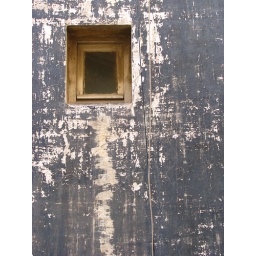
What i see from my bedroom window in Casa